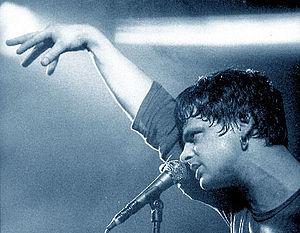
Per Øivind Houmb, surnommé Prepple Houmb, né le 14 mars 1964 à Trondheim, est un chanteur norvégien.
DumDum Boys est un groupe de rock norvégien, originaire de Trondheim. Il est formé vers la fin des années 1970 en tant que groupe de punk rock sous le nom Wannskrækk. Après avoir sorti quelques singles sous ce nom, ils adoptent leur nouveau nom. Peu de temps après, le groupe sort un nouveau single en 1985. Inspirés par Lacet Myrvold et The Aller Værste!, ils produisent leur propre musique avec des paroles en norvégien. Le nouveau nom du groupe, DumDum Boys, est inspiré d'une chanson de l'album The Idiot d'Iggy Pop. Leur premier album est appelé Blodig Alvor.